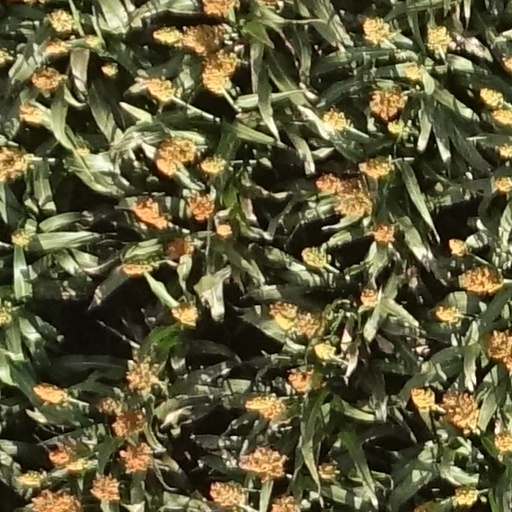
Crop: sorghum